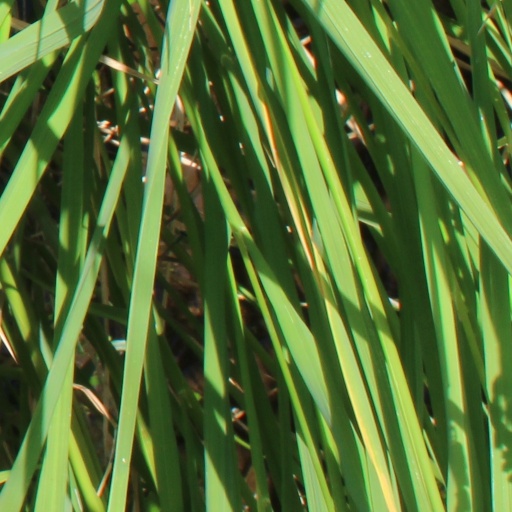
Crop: rice